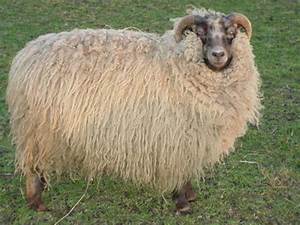
Label: pecora